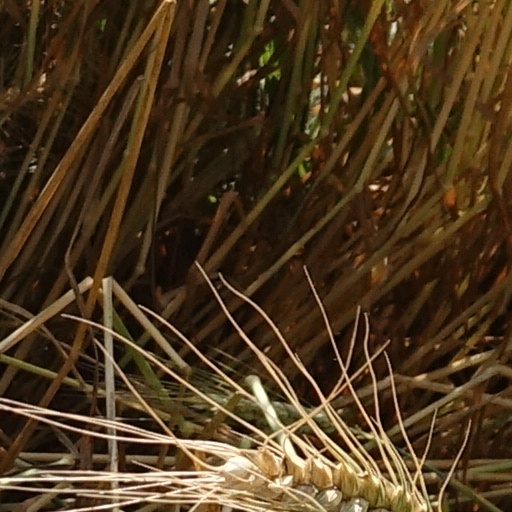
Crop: wheat